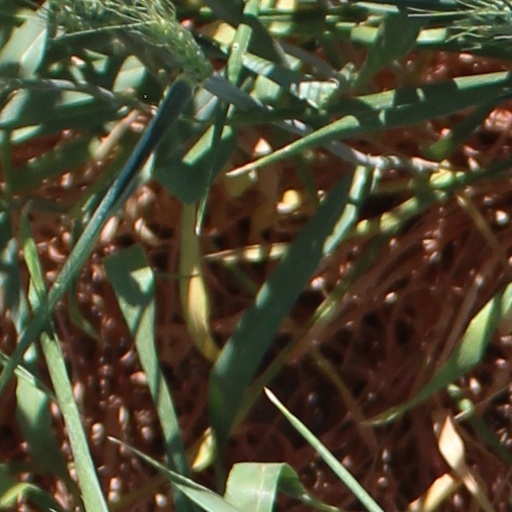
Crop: wheat